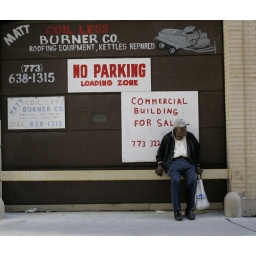
I was drawn by the confusion of signs behind this old black guy just resting